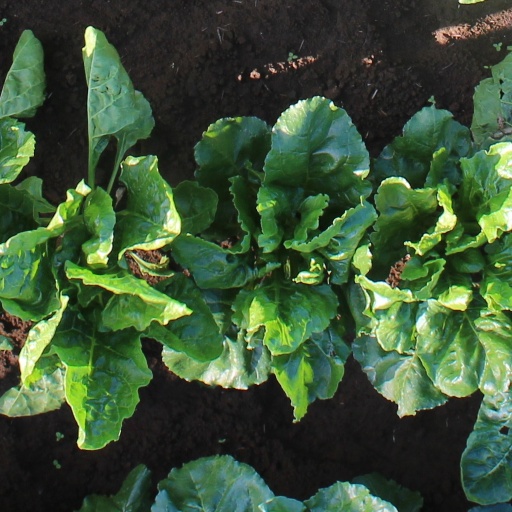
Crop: sugar beet